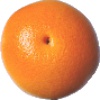
Label: pink_grapefruit